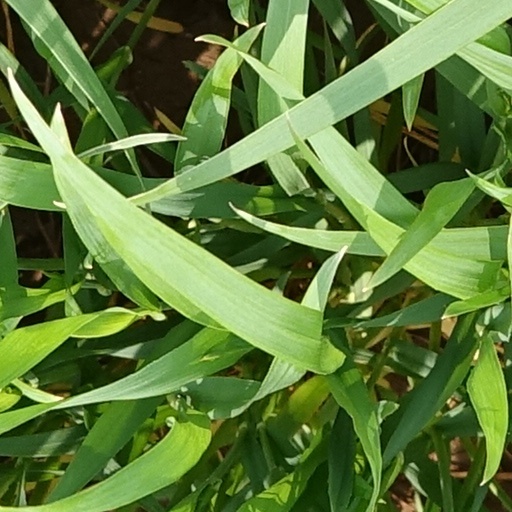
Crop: wheat